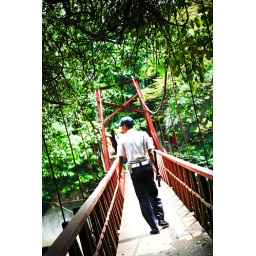
An officer having a patrol in Bogor Botanical Garden. The exact spot is the red bridge on the south area.